1990 African Cup of Nations

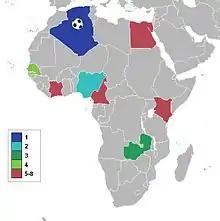
Participating nations

The competition was played in two venues in Algiers and Annaba.